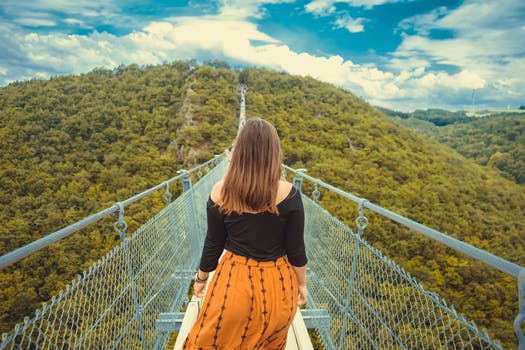
Label: No Watermark